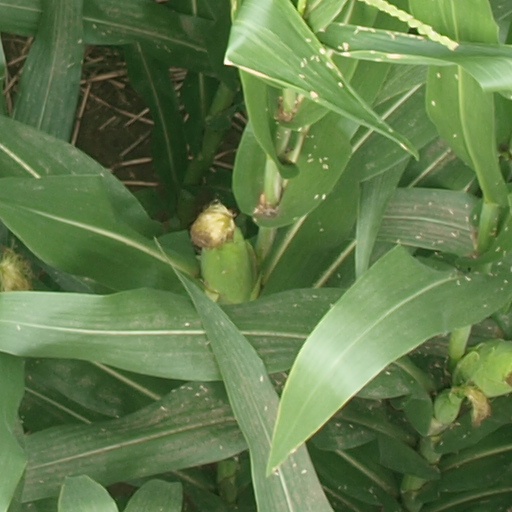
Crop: maize; corn